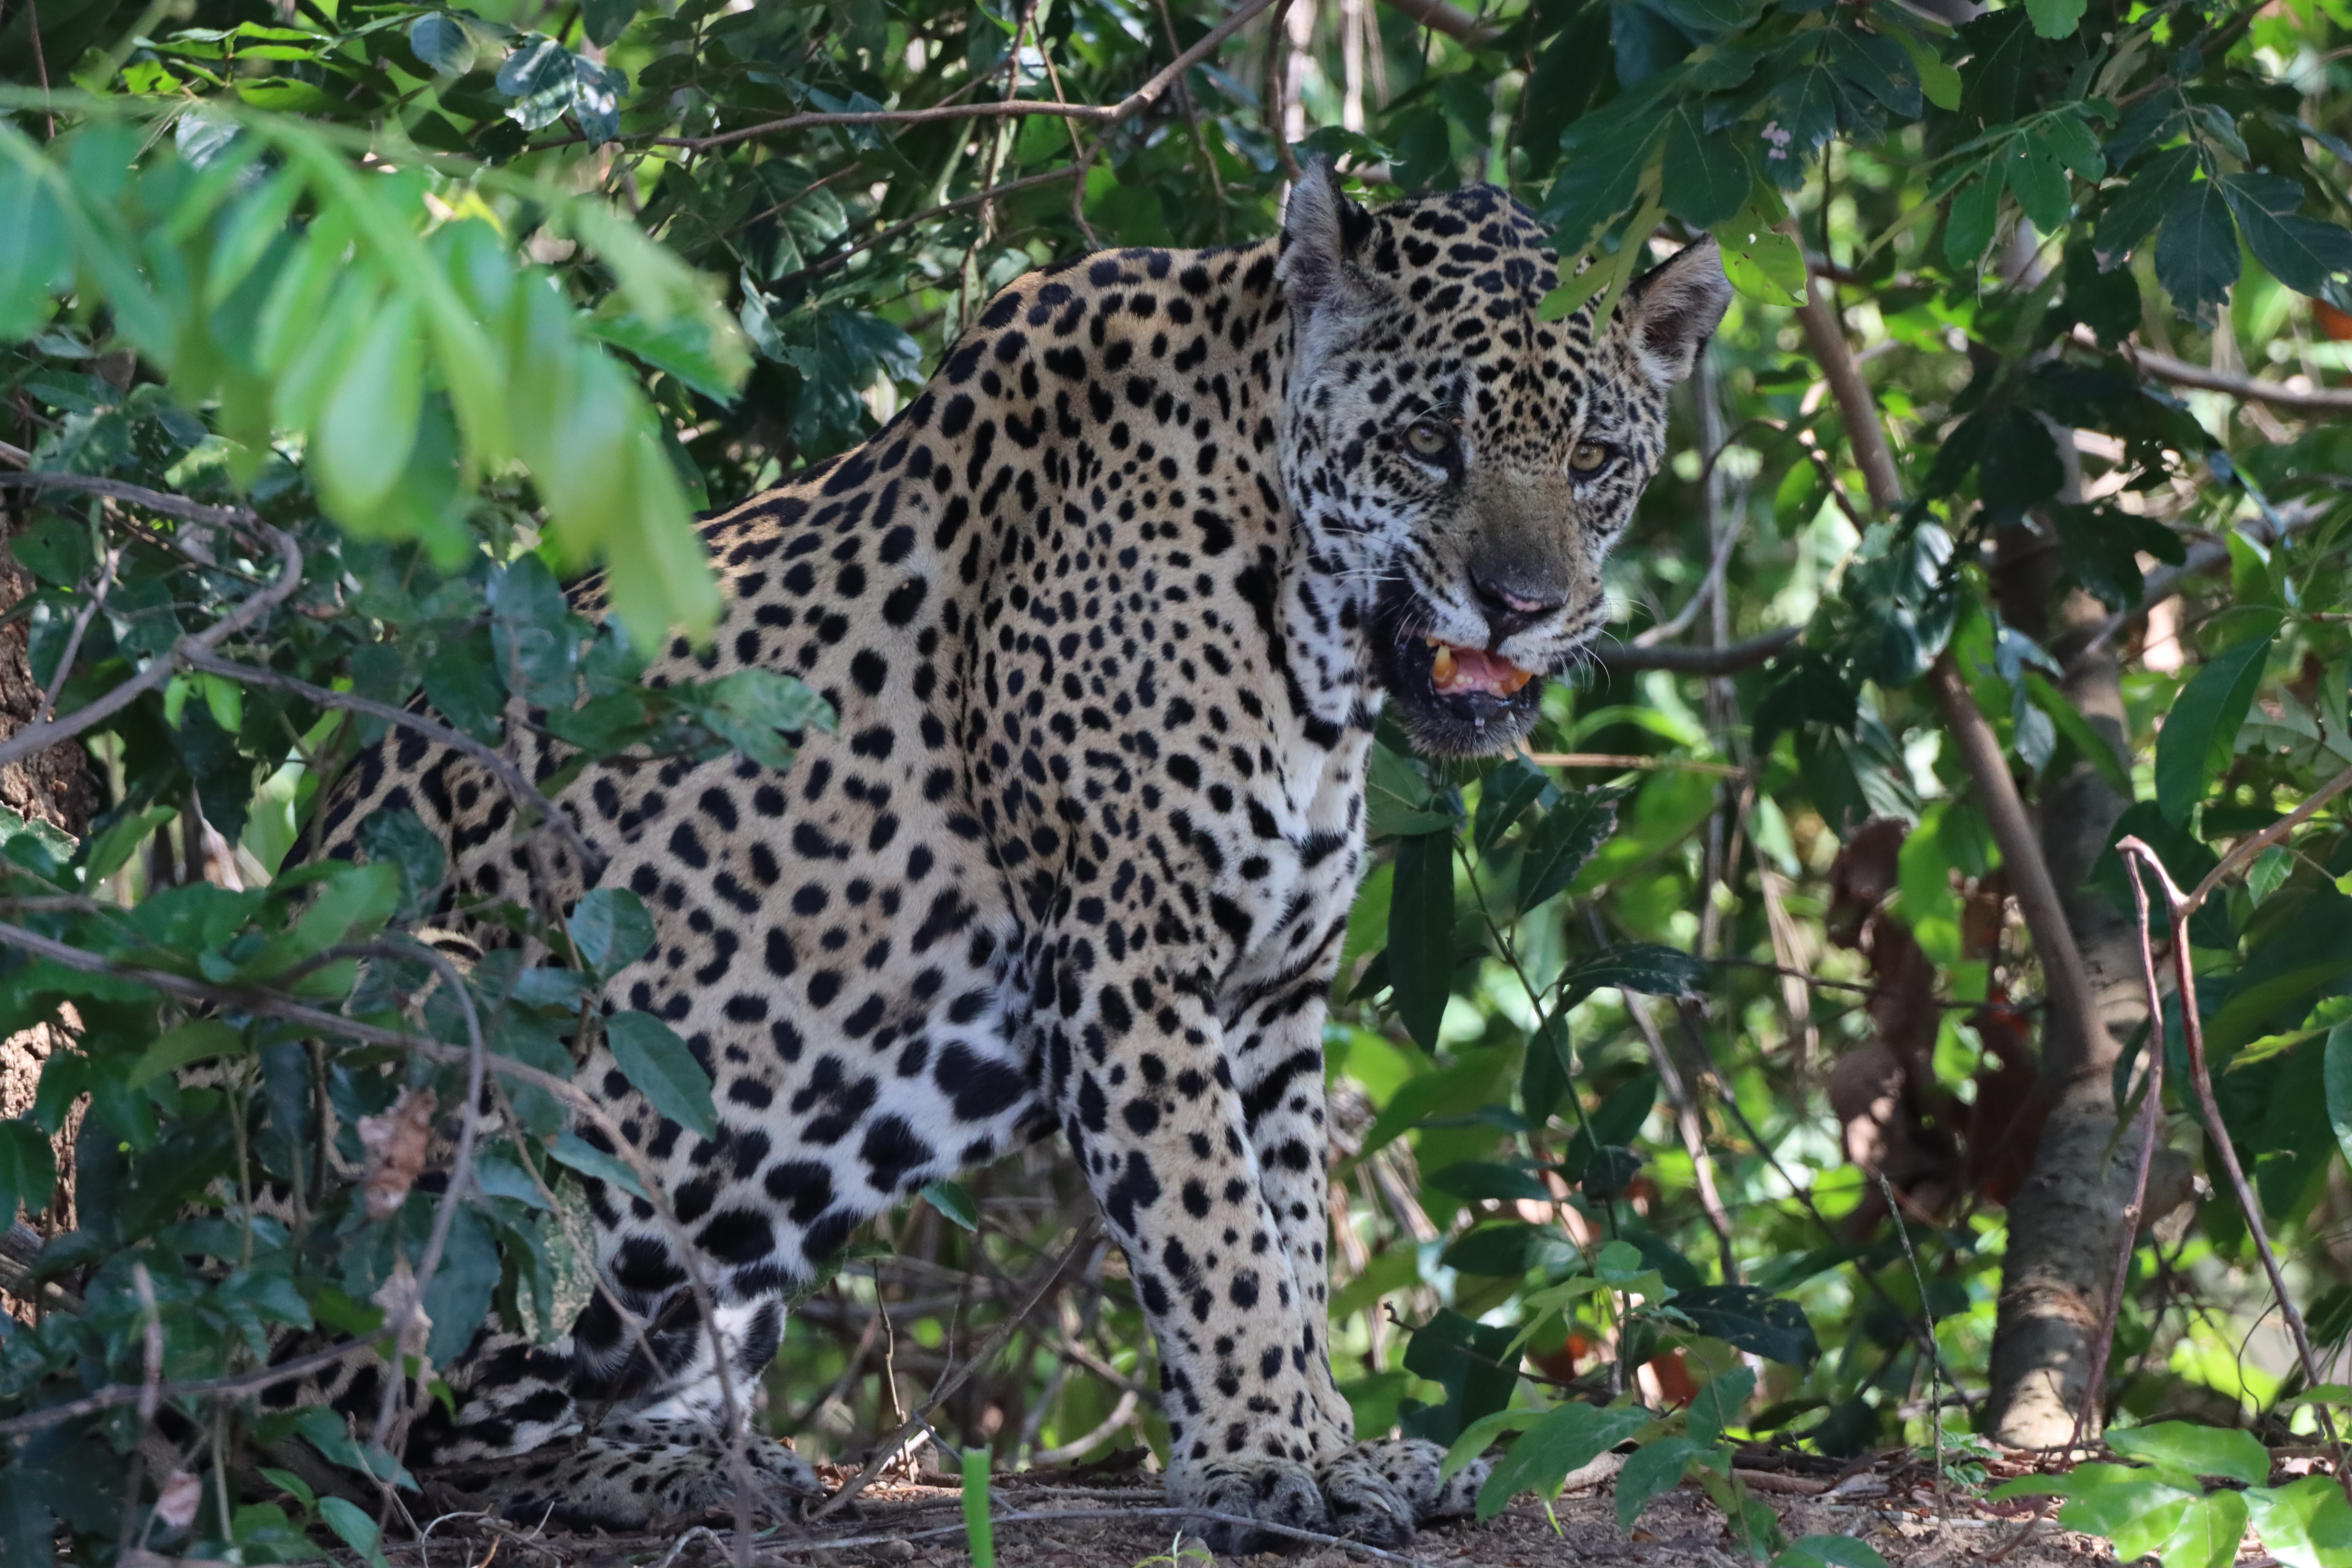
Jaguar: Katniss